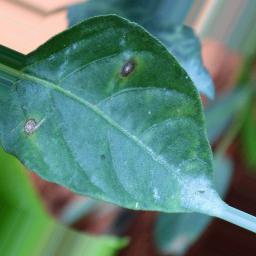
Label: cercospora